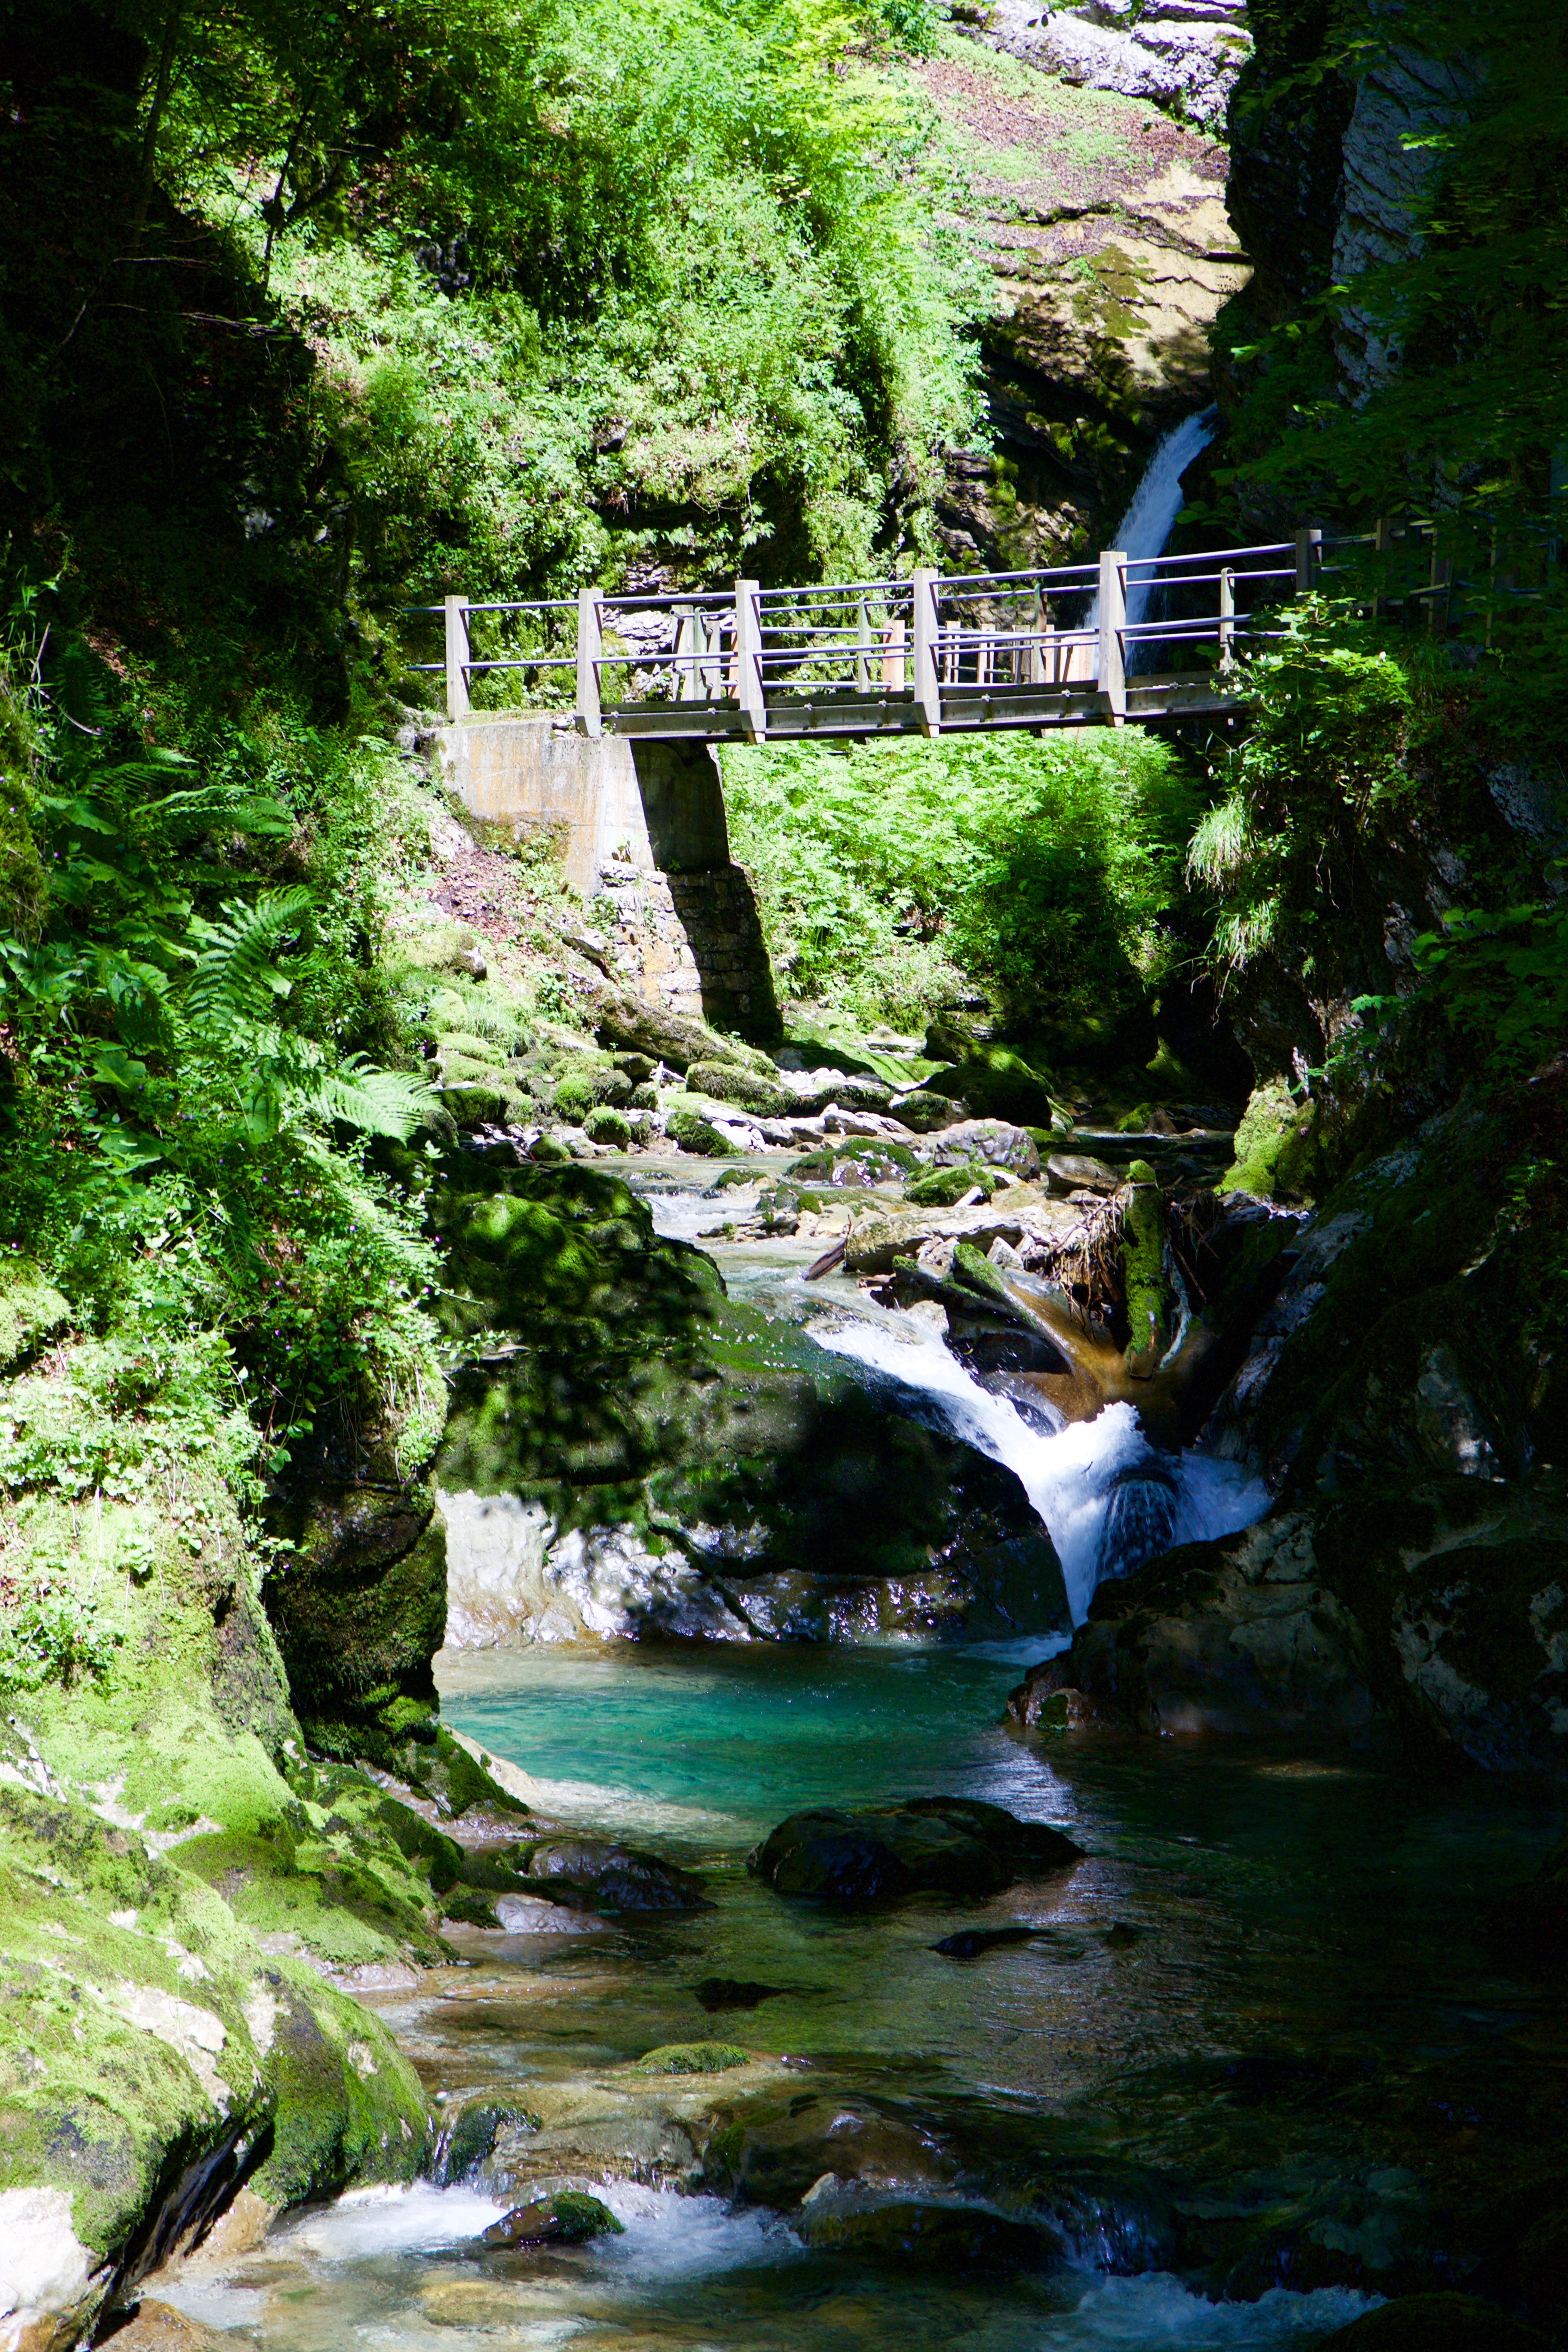
tree, water, forest, waterfall, bridge, flower, river, valley, stream, jungle, gorge, body of water, rainforest, ravine, woodland, bach, water feature, watercourse, tobel, thurbach